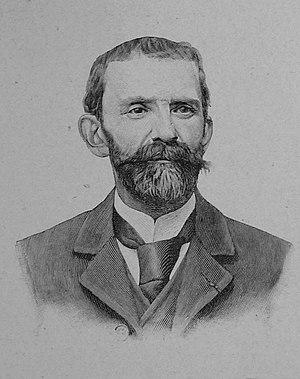
Victor Gabriel Gilbert, né à Paris le 13 février 1847 où il est mort le 21 juillet 1933, est un artiste peintre français.